1976 Hardie-Ferodo 1000

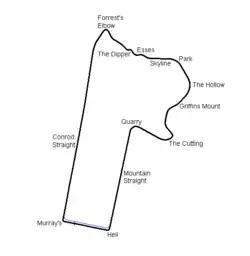
Layout of the Mount Panorama Circuit (1938-1986)

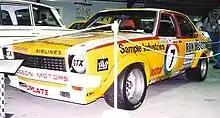
The race winning Morris/Fitzpatrick Holden LH Torana SL/R 5000 L34

The 1976 Hardie-Ferodo 1000 was the 17th running of the Bathurst 1000 touring car race. It was held on 3 October 1976 at the Mount Panorama Circuit just outside Bathurst in New South Wales, Australia. The race was open to cars complying with CAMS Group C Touring Car regulations.